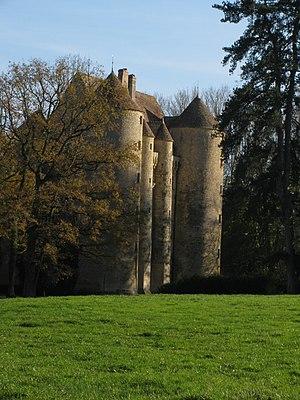
Le vieux château de Chevenon, à Chevenon, Nièvre, France.
Le château de Chevenon est une forteresse médiévale située dans la commune de Chevenon, dans le département français de la Nièvre. Il fait l’objet d'un classement au titre des monuments historiques par décret du 25 février 1946.
Cet article recense les monuments historiques de la Nièvre, en France.
Chevenon est une commune française située dans le département de la Nièvre, en région Bourgogne-Franche-Comté.